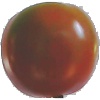
Label: Tomato Maroon 1